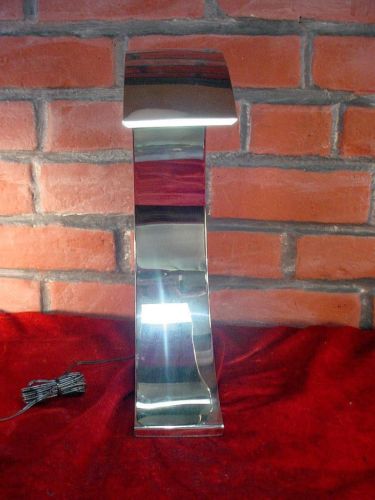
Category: lamp